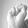
ASL letter: S